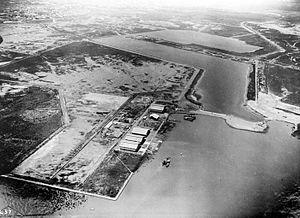
L'aéroport international Juanda est l'aéroport de Surabaya, 2ᵉ ville d'Indonésie. Il a été nommé d'après Djuanda Kartawidjaja, le dernier premier ministre de la République d'Indonésie, qui suggéra la construction de cet aéroport.